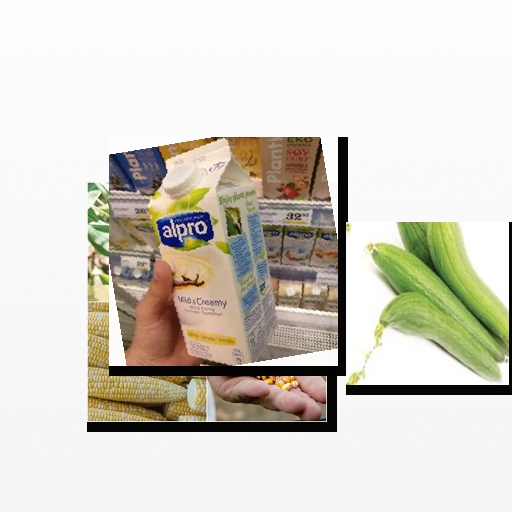
Food items: sponge_gourd, corn, vanilla_soy_yogurt